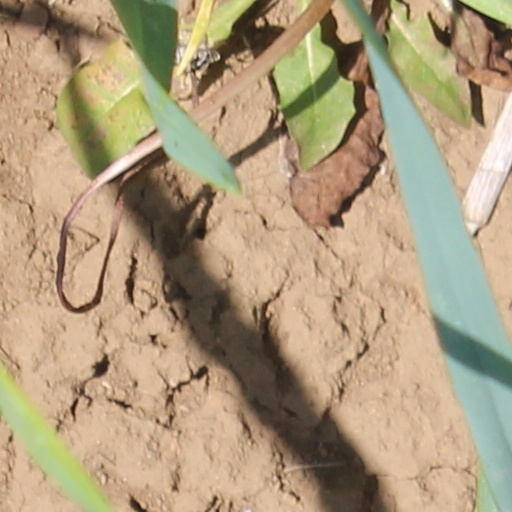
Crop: wheat